Shalu District

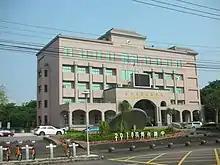
Shalu District Office

Juren, Luoquan, Shalu, Meiren, Xingren, Xingan, Doudi, Lufeng, Luliao, Zhulin, Lifen, Fuxing, Beishi, Jinjiang, Liulu, Nanshi, Puzi, Sanlu, Gongming, Qingquan and Xishi Village.